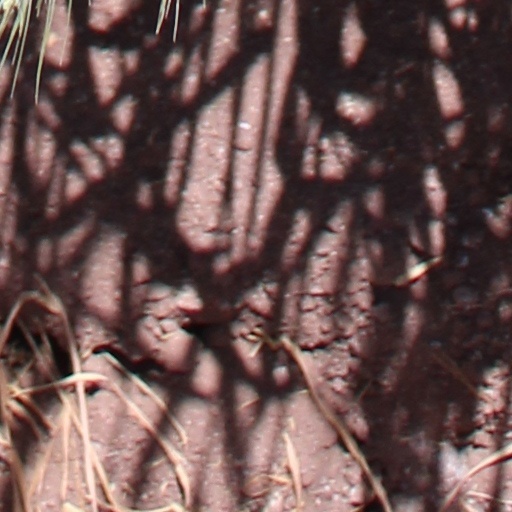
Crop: wheat